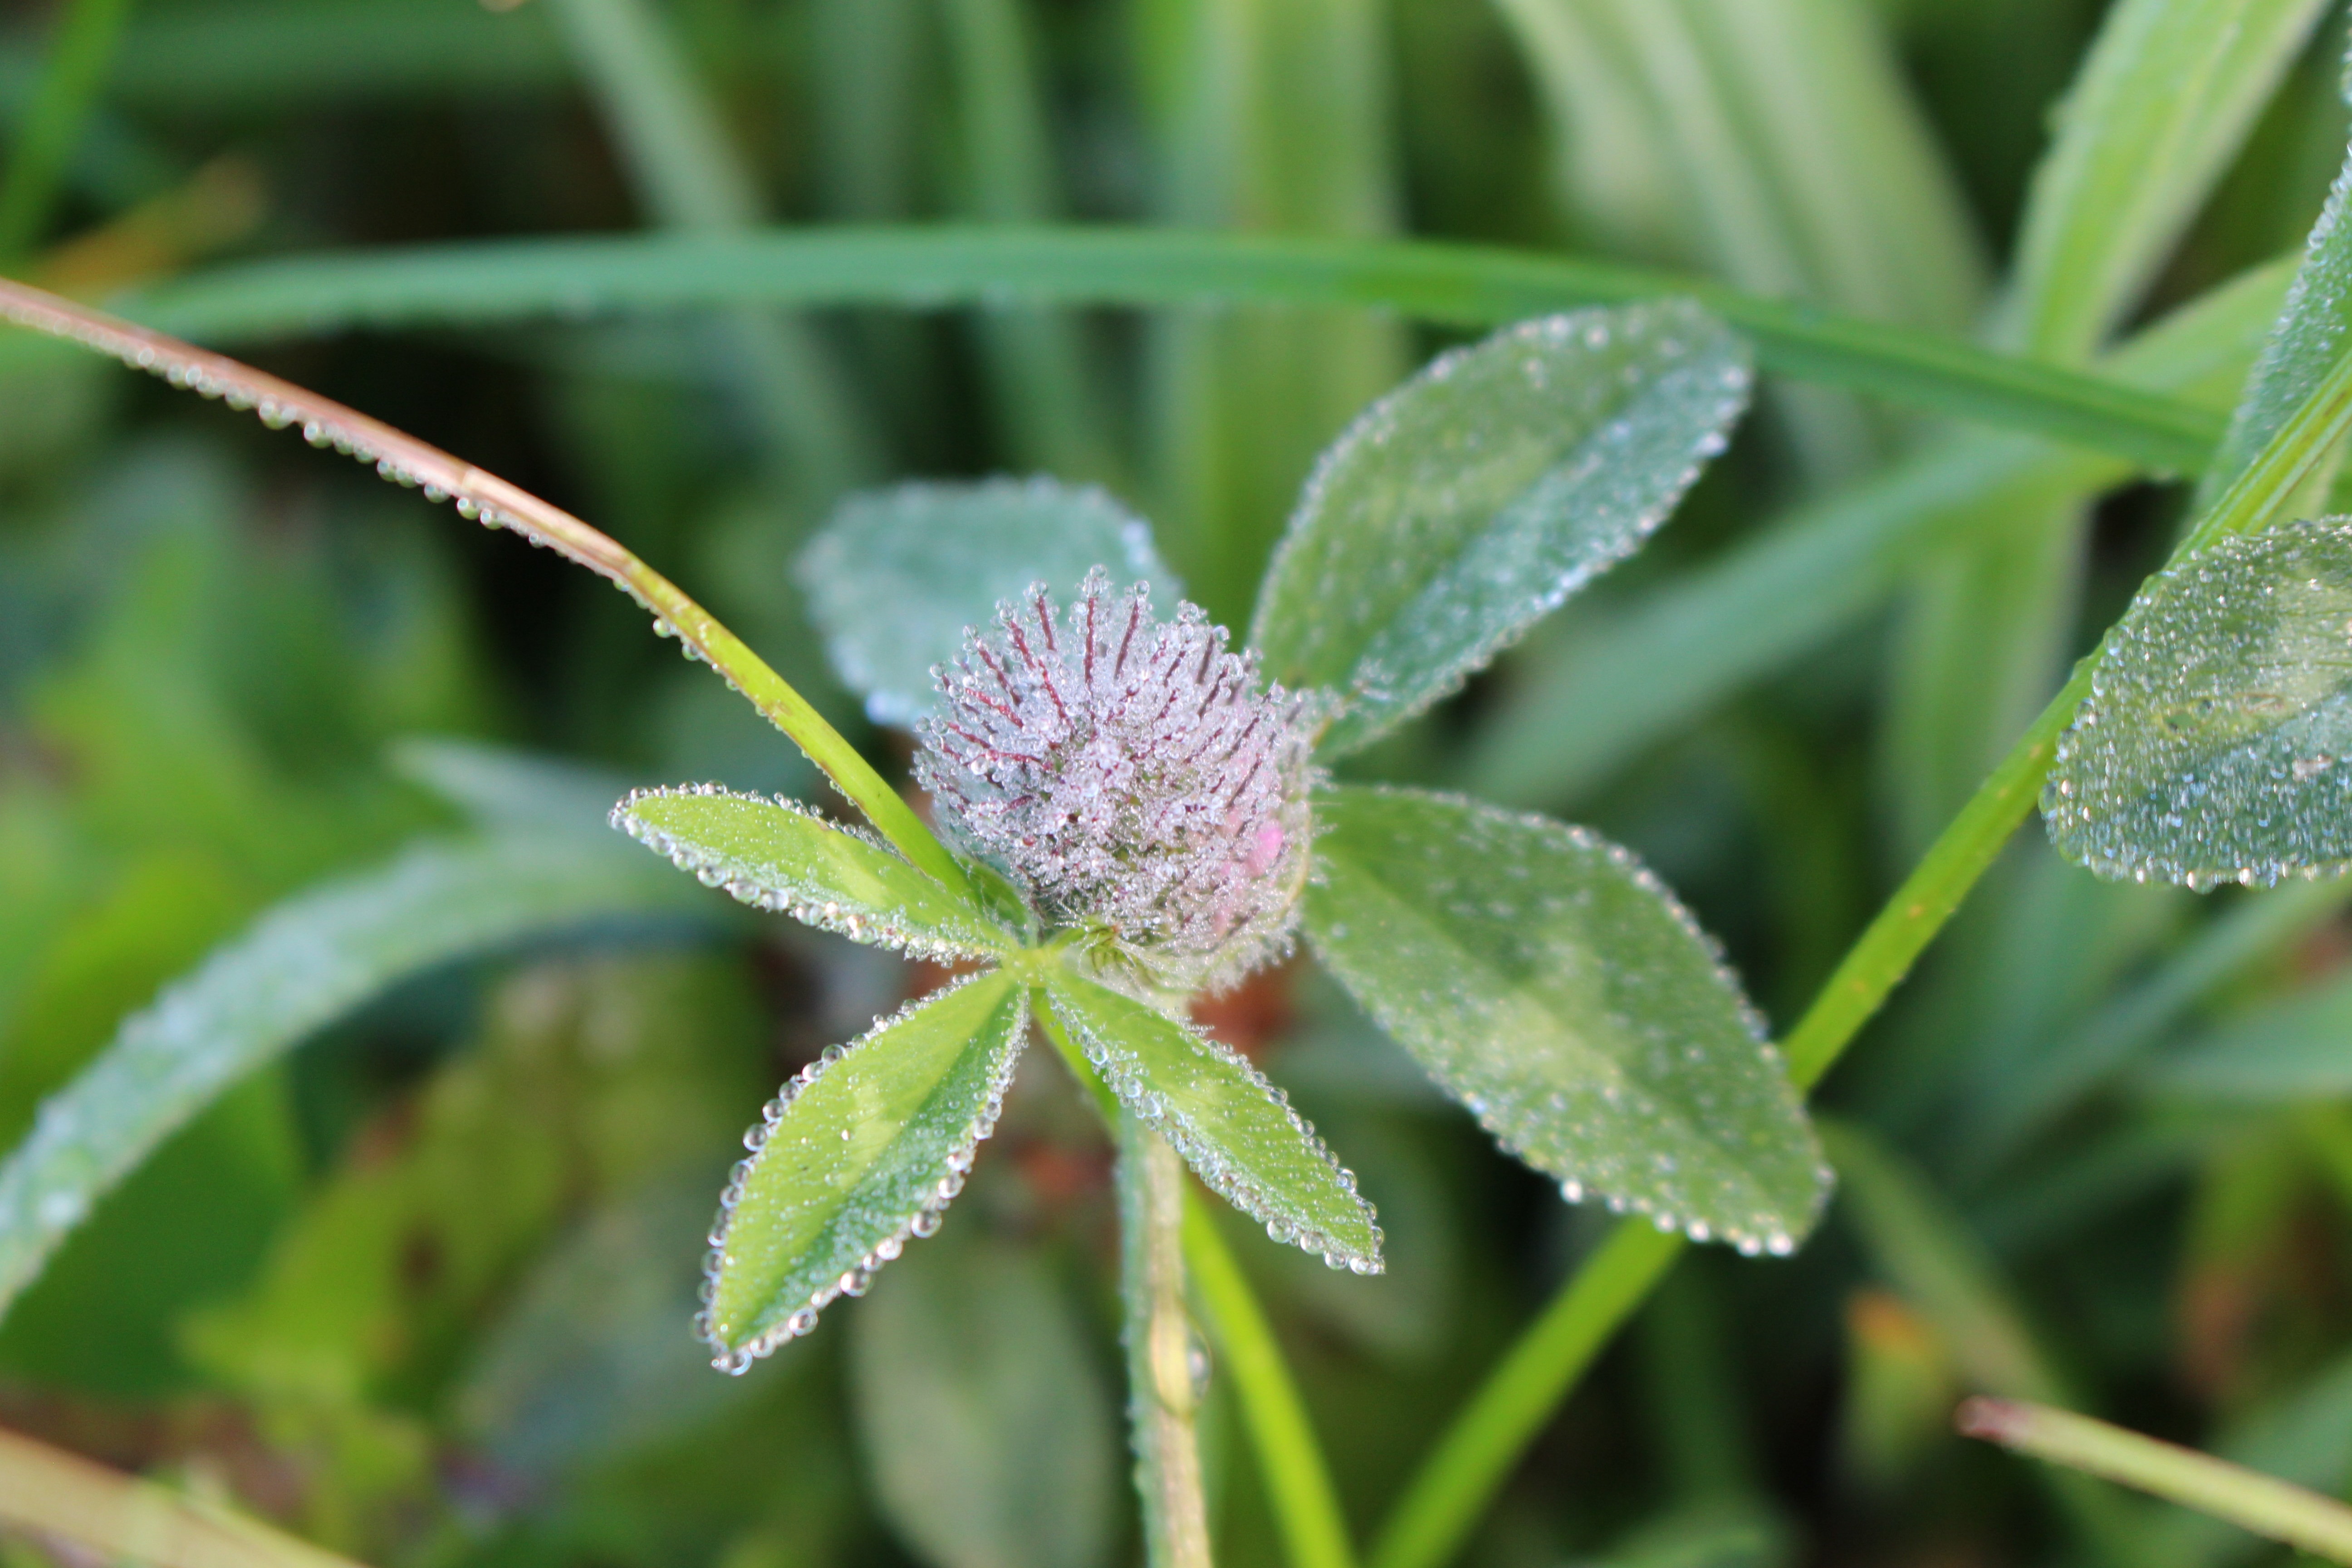
nature, blossom, dew, plant, meadow, morning, leaf, flower, purple, bloom, frost, wet, summer, green, herb, botany, close, flora, wildflower, leaves, shrub, wildflowers, moisture, morgentau, klee, macro photography, flowering plant, blades of grass, land plant